Palaiofarsalos–Kalambaka railway

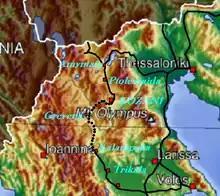
The Kozani–Amyntaio railway line and the future extension to Kalambaka and the Palaiofarsalos–Kalambaka railway as part of the western railway axis of Greece.

In early 2018 TrainOSE announced the upgrade of the line. This upgrade will involve doubling the track and full electrification from Kalambaka (allowing faster nonstopping services to Athens and Thessaloniki) with the installation of new signalling and ETCS Level 1 system on the existing single-track railway line. The tendering process was set for 11 October 2018, with funding being allocated to Operational Programme THESSALY 2014–2020. With a completion date of 2022. The time for Athens to Kalampakas will be reduced to 2 hours and 50 minutes, Athens to Karditsa 2 hours and Athens to Trikala 2 hours and 40 minutes. The projected costs estimate are set at €46,6500.